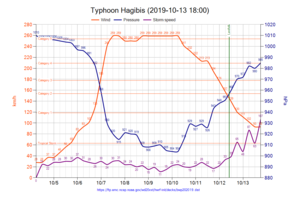
Le typhon Hagibis est un puissant cyclone tropical, qualifié de super typhon dans l'échelle du Pacifique, qui a touché terre le 12 octobre 2019 dans la région de Kantō au Japon. Hagibis est la dix-neuvième tempête tropicale de la saison, le neuvième typhon et le troisième super typhon. Il s'est formé le 2 octobre à partir d'une perturbation tropicale située au nord des îles Marshall et peu de temps après, il connaissait une période d'intensification rapide qui l'amena à son intensité maximale le 7 octobre. Après avoir maintenu ce niveau d'intensité pendant environ trois jours, Hagibis commença à faiblir en raison d'un contexte météorologique moins favorable. Le 12 octobre, il toucha terre sur la péninsule d'Izu au Japon en tant que typhon de catégorie 2 et devint extra-tropical le lendemain en se dirigeant vers les îles Aléoutiennes.